Orca

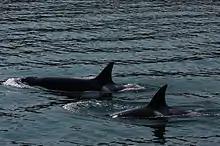
A pair of orcas in the Pacific Northwest

In the Antarctic, orcas range up to the edge of the pack ice and are believed to venture into the denser pack ice, finding open leads much like beluga whales in the Arctic. However, orcas are merely seasonal visitors to Arctic waters, and do not approach the pack ice in the summer. With the rapid Arctic sea ice decline in the Hudson Strait, their range now extends deep into the northwest Atlantic. Occasionally, orcas swim into freshwater rivers. They have been documented up the Columbia River in the United States. They have also been found in the Fraser River in Canada and the Horikawa River in Japan.